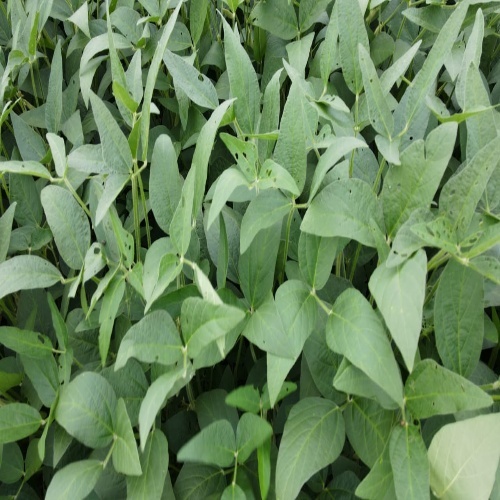
Label: Diabrotica_speciosa